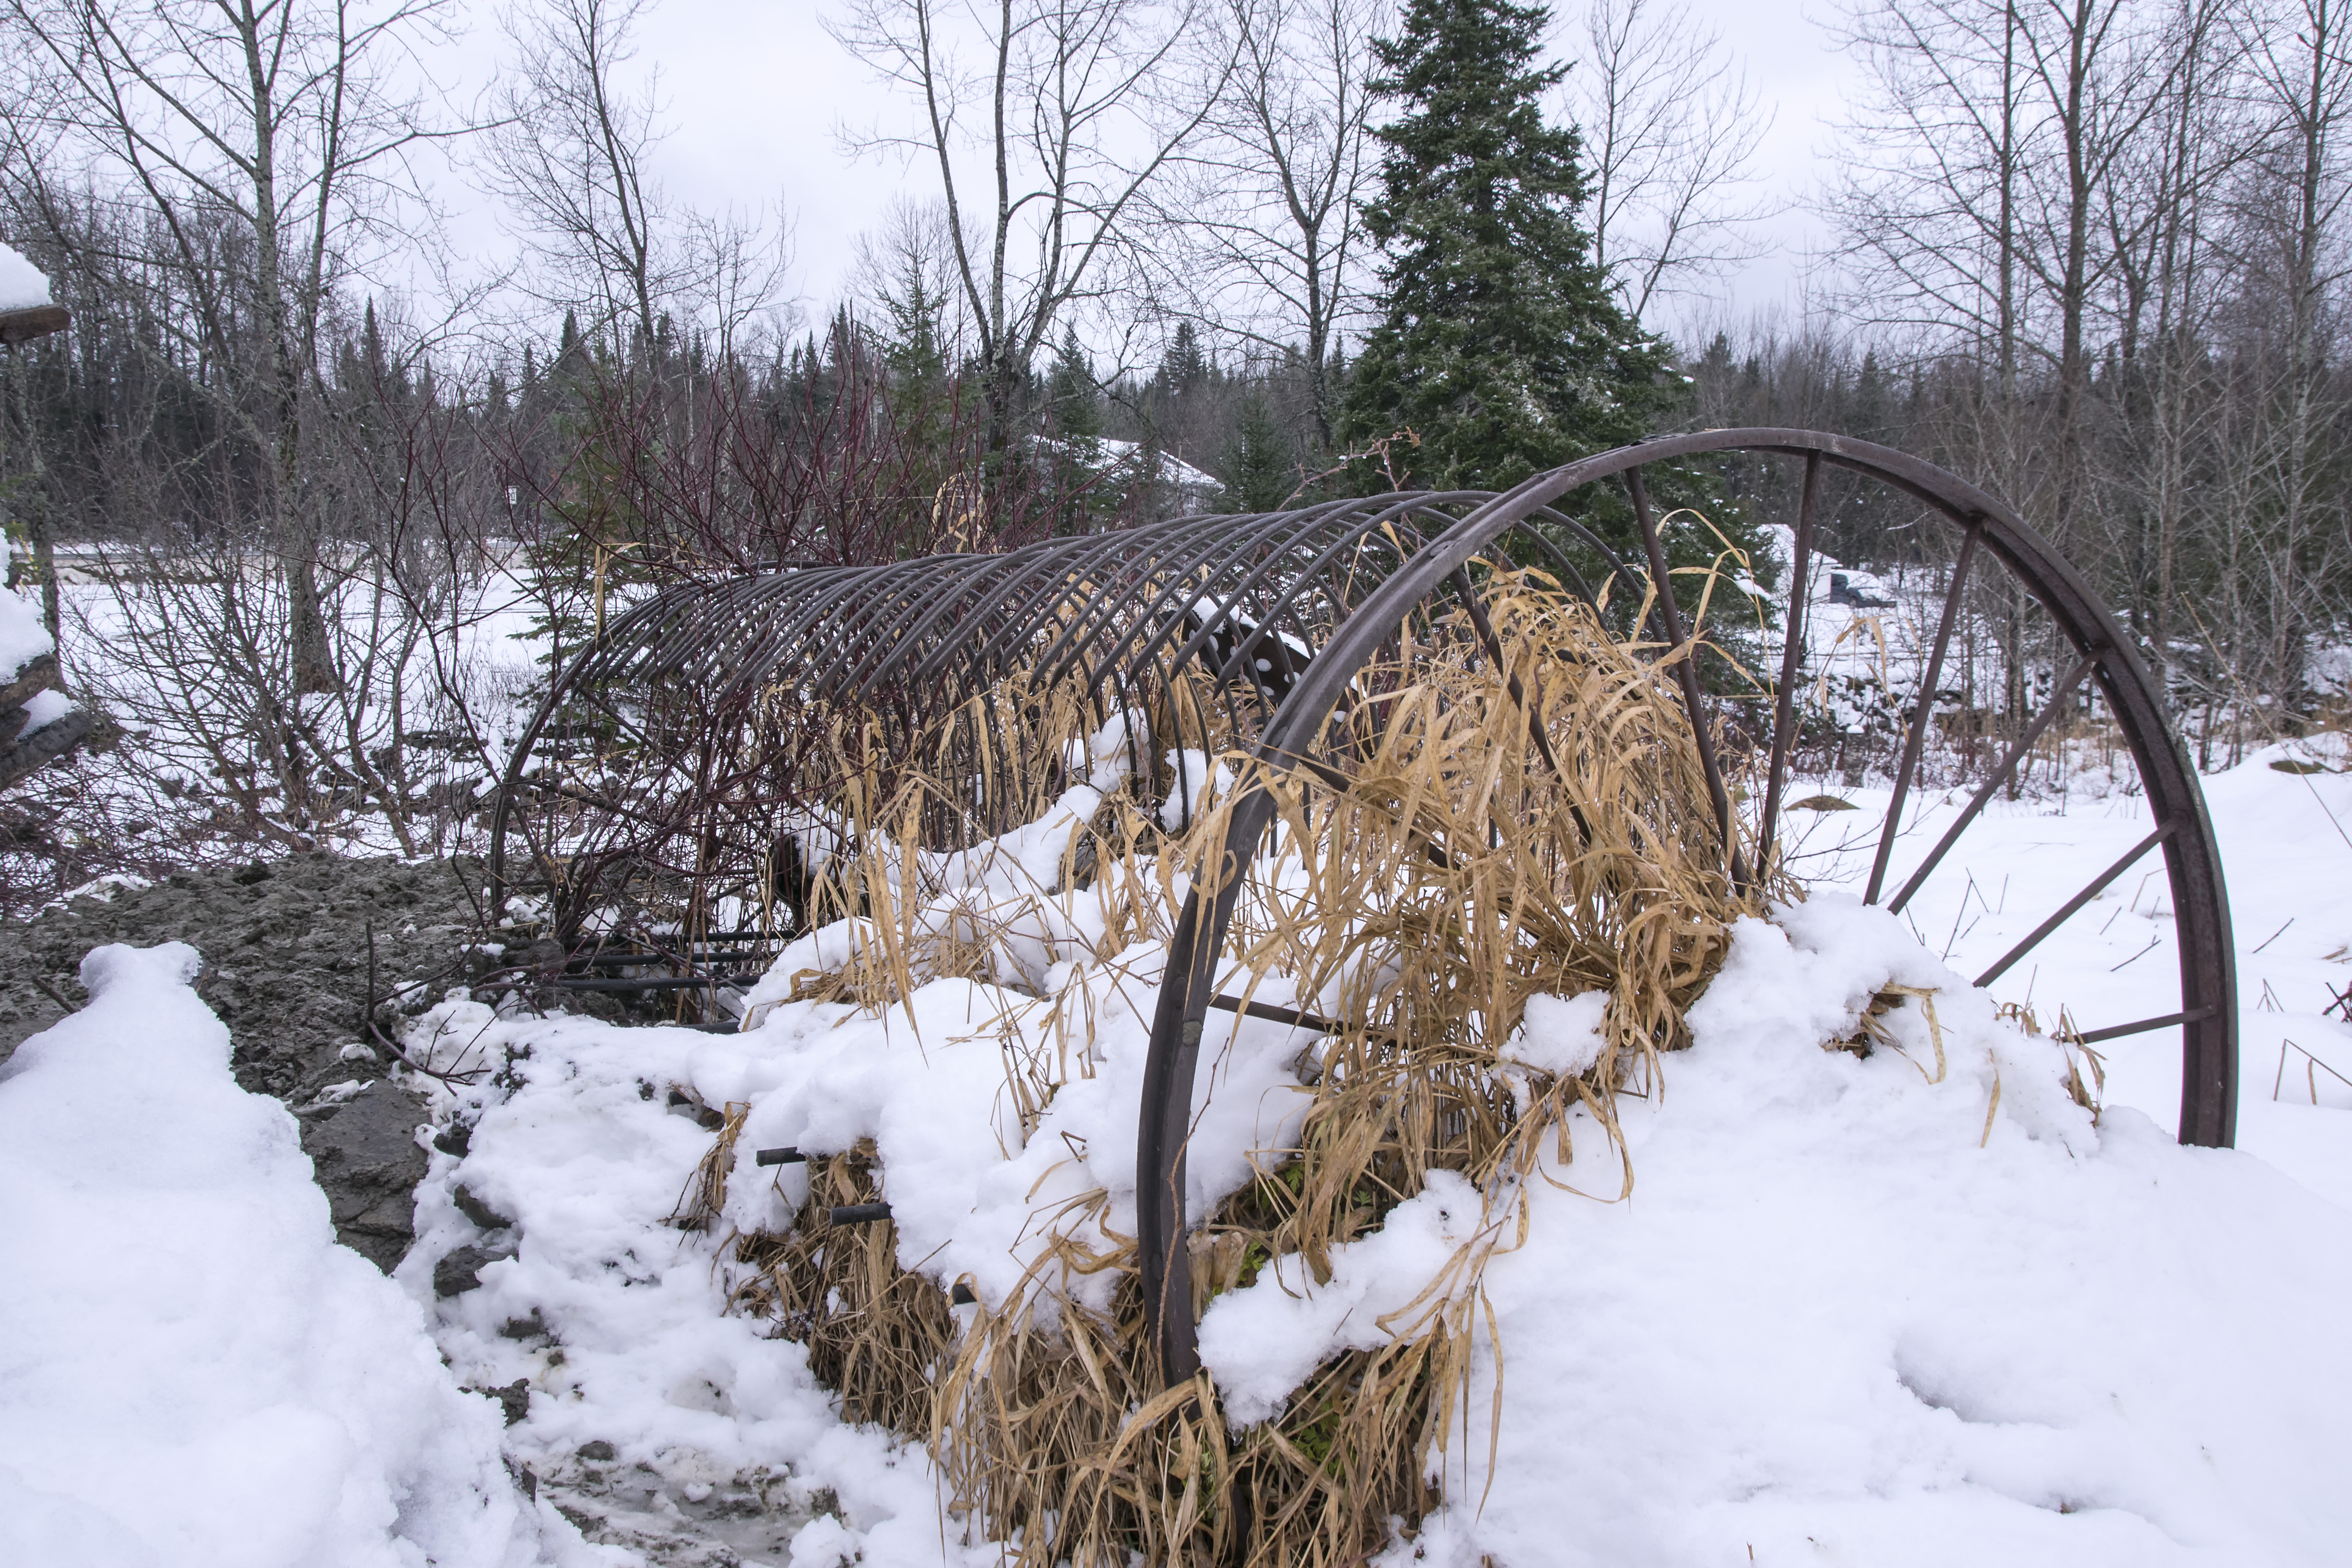
tree, nature, snow, winter, weather, season, canada, quebec, sherbrooke, freezing